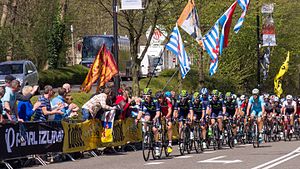
Cauberg
Feltet under Amstel Gold Race 2015 på vej op ad Cauberg
Cauberg er en bakke i Valkenburg i den hollandske provins Limburg.